The Yellow House (film)

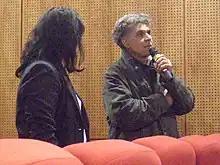
Amor Hakkar, presenting The Yellow House at the Saint-Leu d'Amiens cinema

The Yellow House is a 2007 Algerian film.